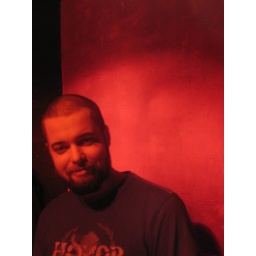
Eric standing against a wall